Kim Sun-young (actress, born 1976)

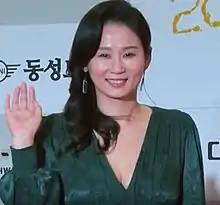
Kim at the 27th Buil Film Awards in 2018

In 2015, she played the role of Sunwoo's mother, the youngest of the three local women, in the tvN drama Reply 1988. Kim Seon-young said, "Director Shin Won-ho of 'Reply' saw me in 'Ode to My Father' and thought that I was a local woman. At that time, he kept his eyes on me and asked me to meet him. We met twice and were cast."